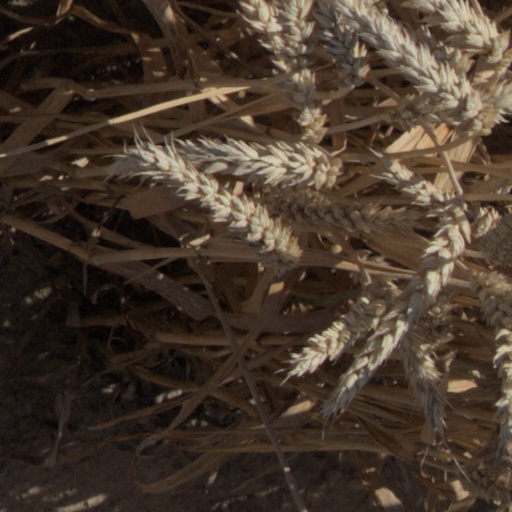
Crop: wheat